Typhoon Mike

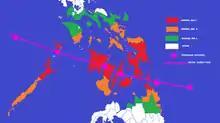
Map of Public Storm Warning Signal

Elsewhere across the Philippines, six individuals perished due to drownings in the Leyte province. Across Leyte island, more than 50,000 people fled their homes. In the Negros Occidental province, five casualties occurred, including three that drowned in floodwaters. A total of 27 people perished in a landslide in Isabela. Throughout Negros island, 35 people were killed, with 61 others reported missing. In six towns across the island, 9,500 people were evacuated to shelter. Nevertheless, the typhoon's inner core spared Manila's metropolitan area. A tornado was spawned by Mike near Cagayan de Oro, which destroyed 160 houses and left thousands homeless. On Panay Island, seven people were killed, including a 10-year-old boy that was hit by a tree. Offshore, seventeen people, including six Americans, were rescued on an oil rig, and sixty-eight other workers were evacuated. Three bridges were crushed in Misamis Oriental, on Mindanao. Three people died due to rough seas offshore Misamis Oriental. In the nearby Surigao del Norte province, 32 people drowned. Offshore Mindoro Island, six ships were run aground. Another ship called the "Iligan Flores" was missing off the coast of Mindanao but there were no reports about the fate of the passengers and crew. In the Bohol province, 20 individuals were killed while floods up to high submerged roofs of cars and houses in the towns of Loboc and Loay.